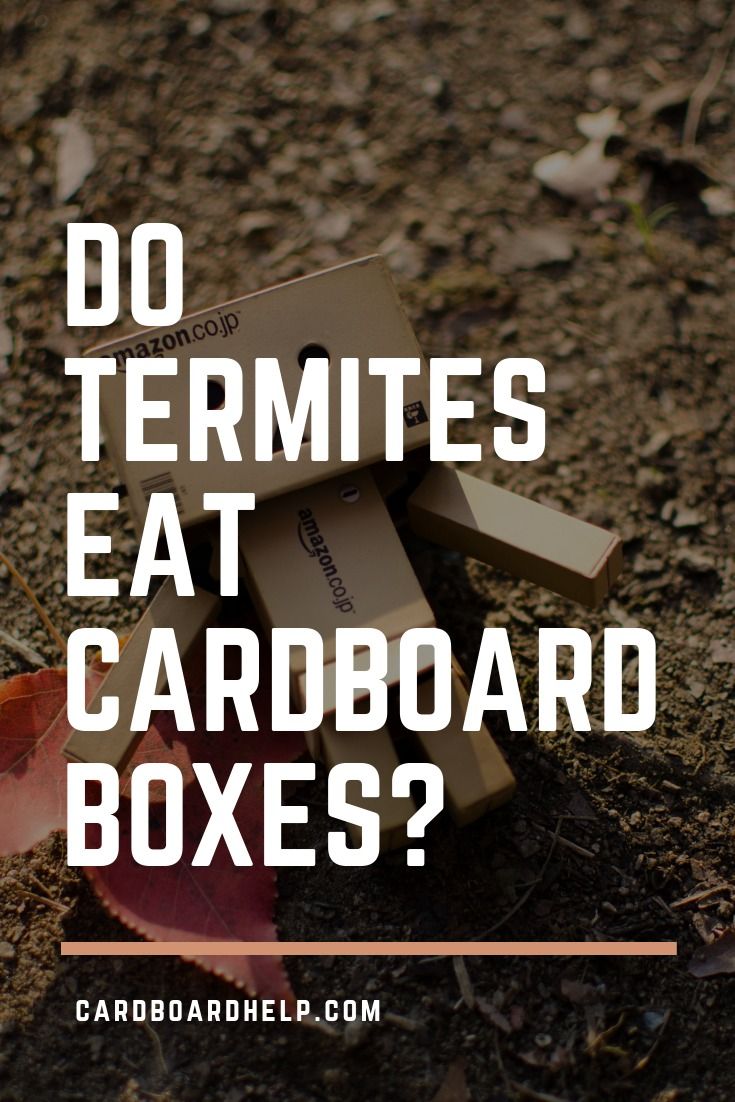
Label: cardboard